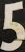
Number: 5